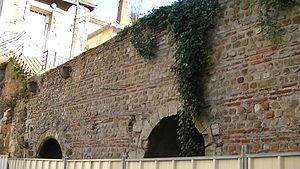
Condevincum est le nom latin qui désignait la ville gallo-romaine qui précéda l'actuelle ville de Nantes dans le département de Loire-Atlantique.
Cet article recense les monuments historiques de Nantes, en France.
L'enceinte gallo-romaine de Nantes est une muraille entourant la ville de Portus Namnetum, de l'époque de la Gaule romaine jusqu'au Haut Moyen Âge, et dont il ne reste que des vestiges.